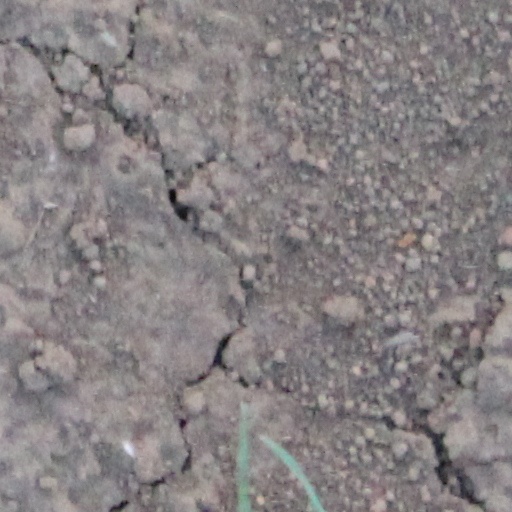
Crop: wheat